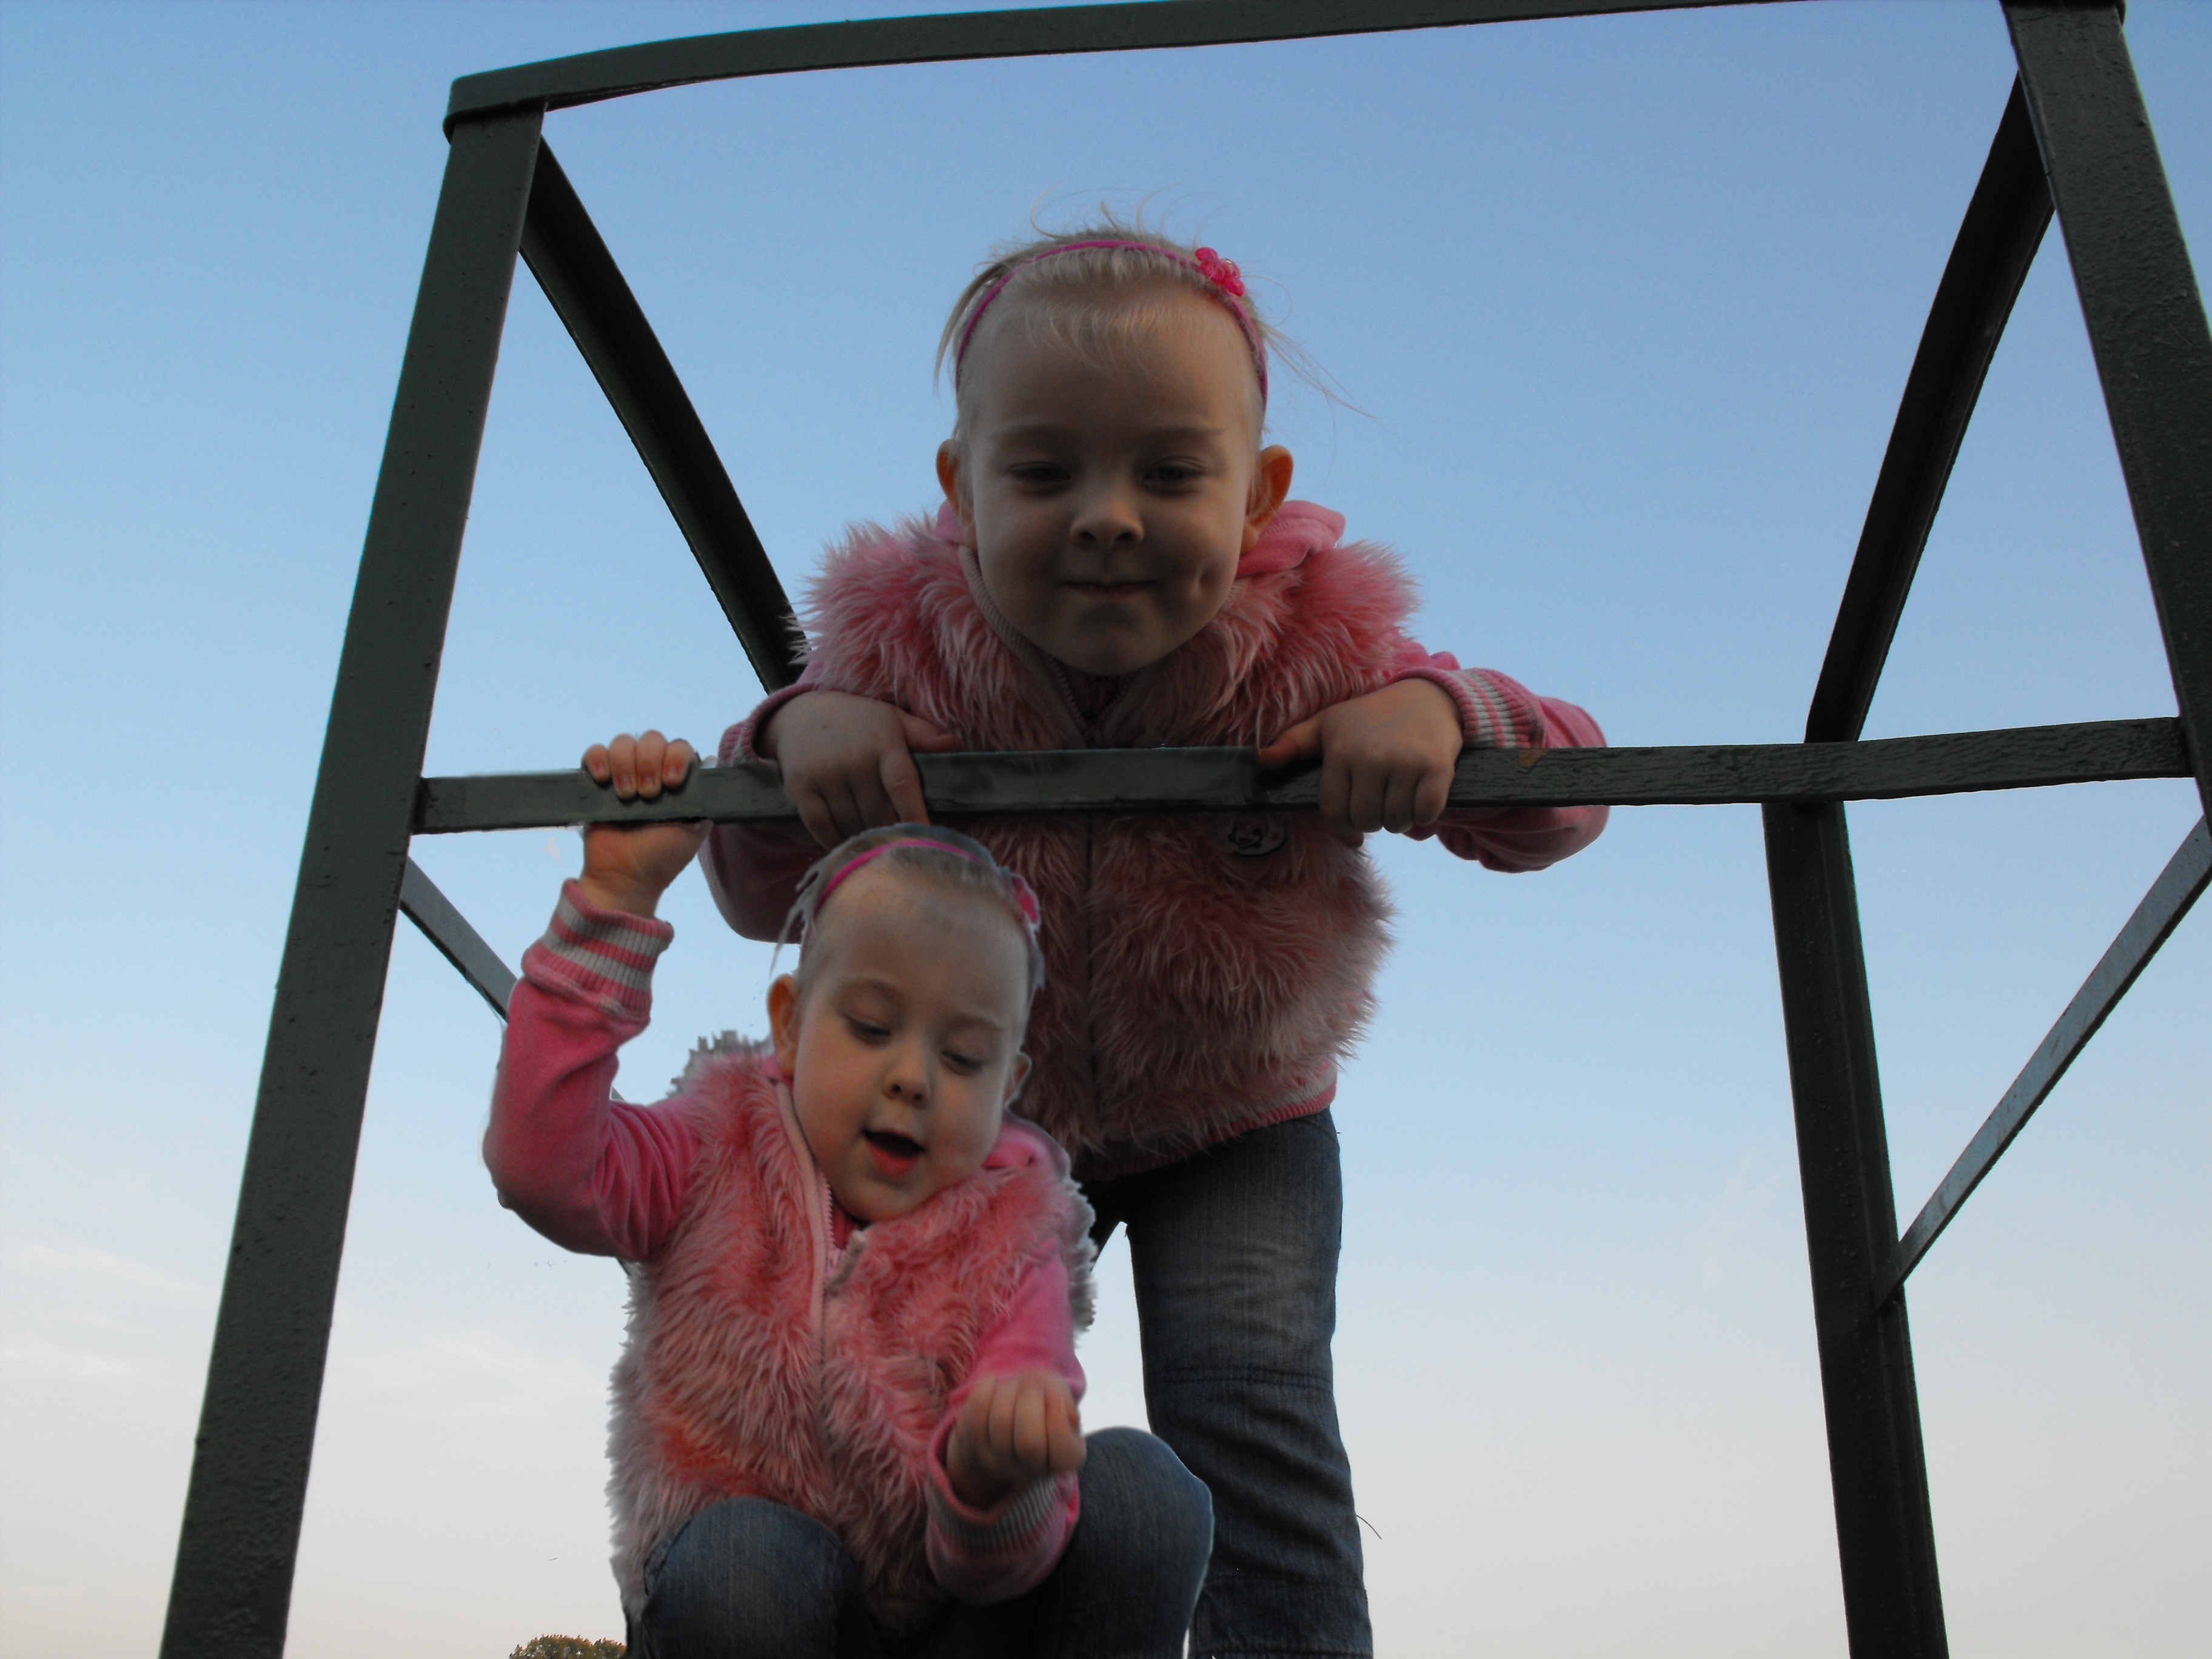
person, people, sky, child, family, girls, children, fun, toddler, human positions